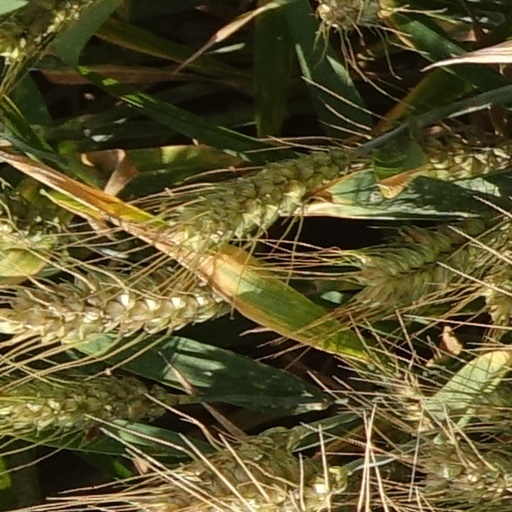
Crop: wheat